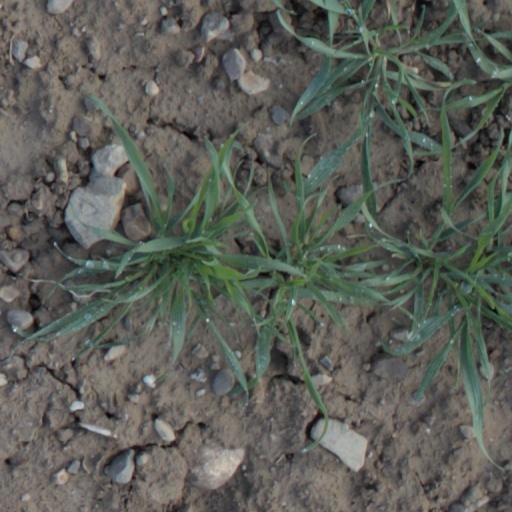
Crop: wheat